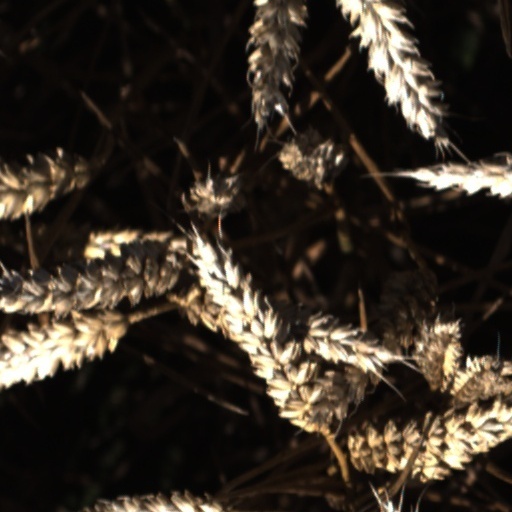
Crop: wheat